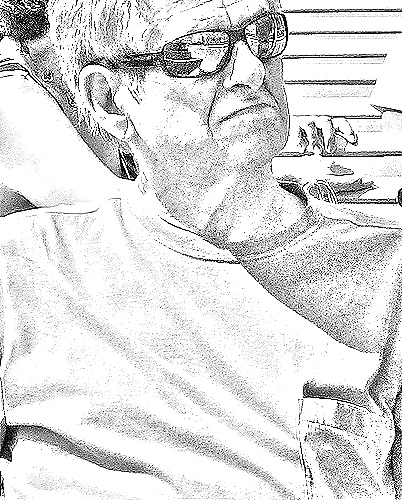
Portrait style: Sketch Portrait